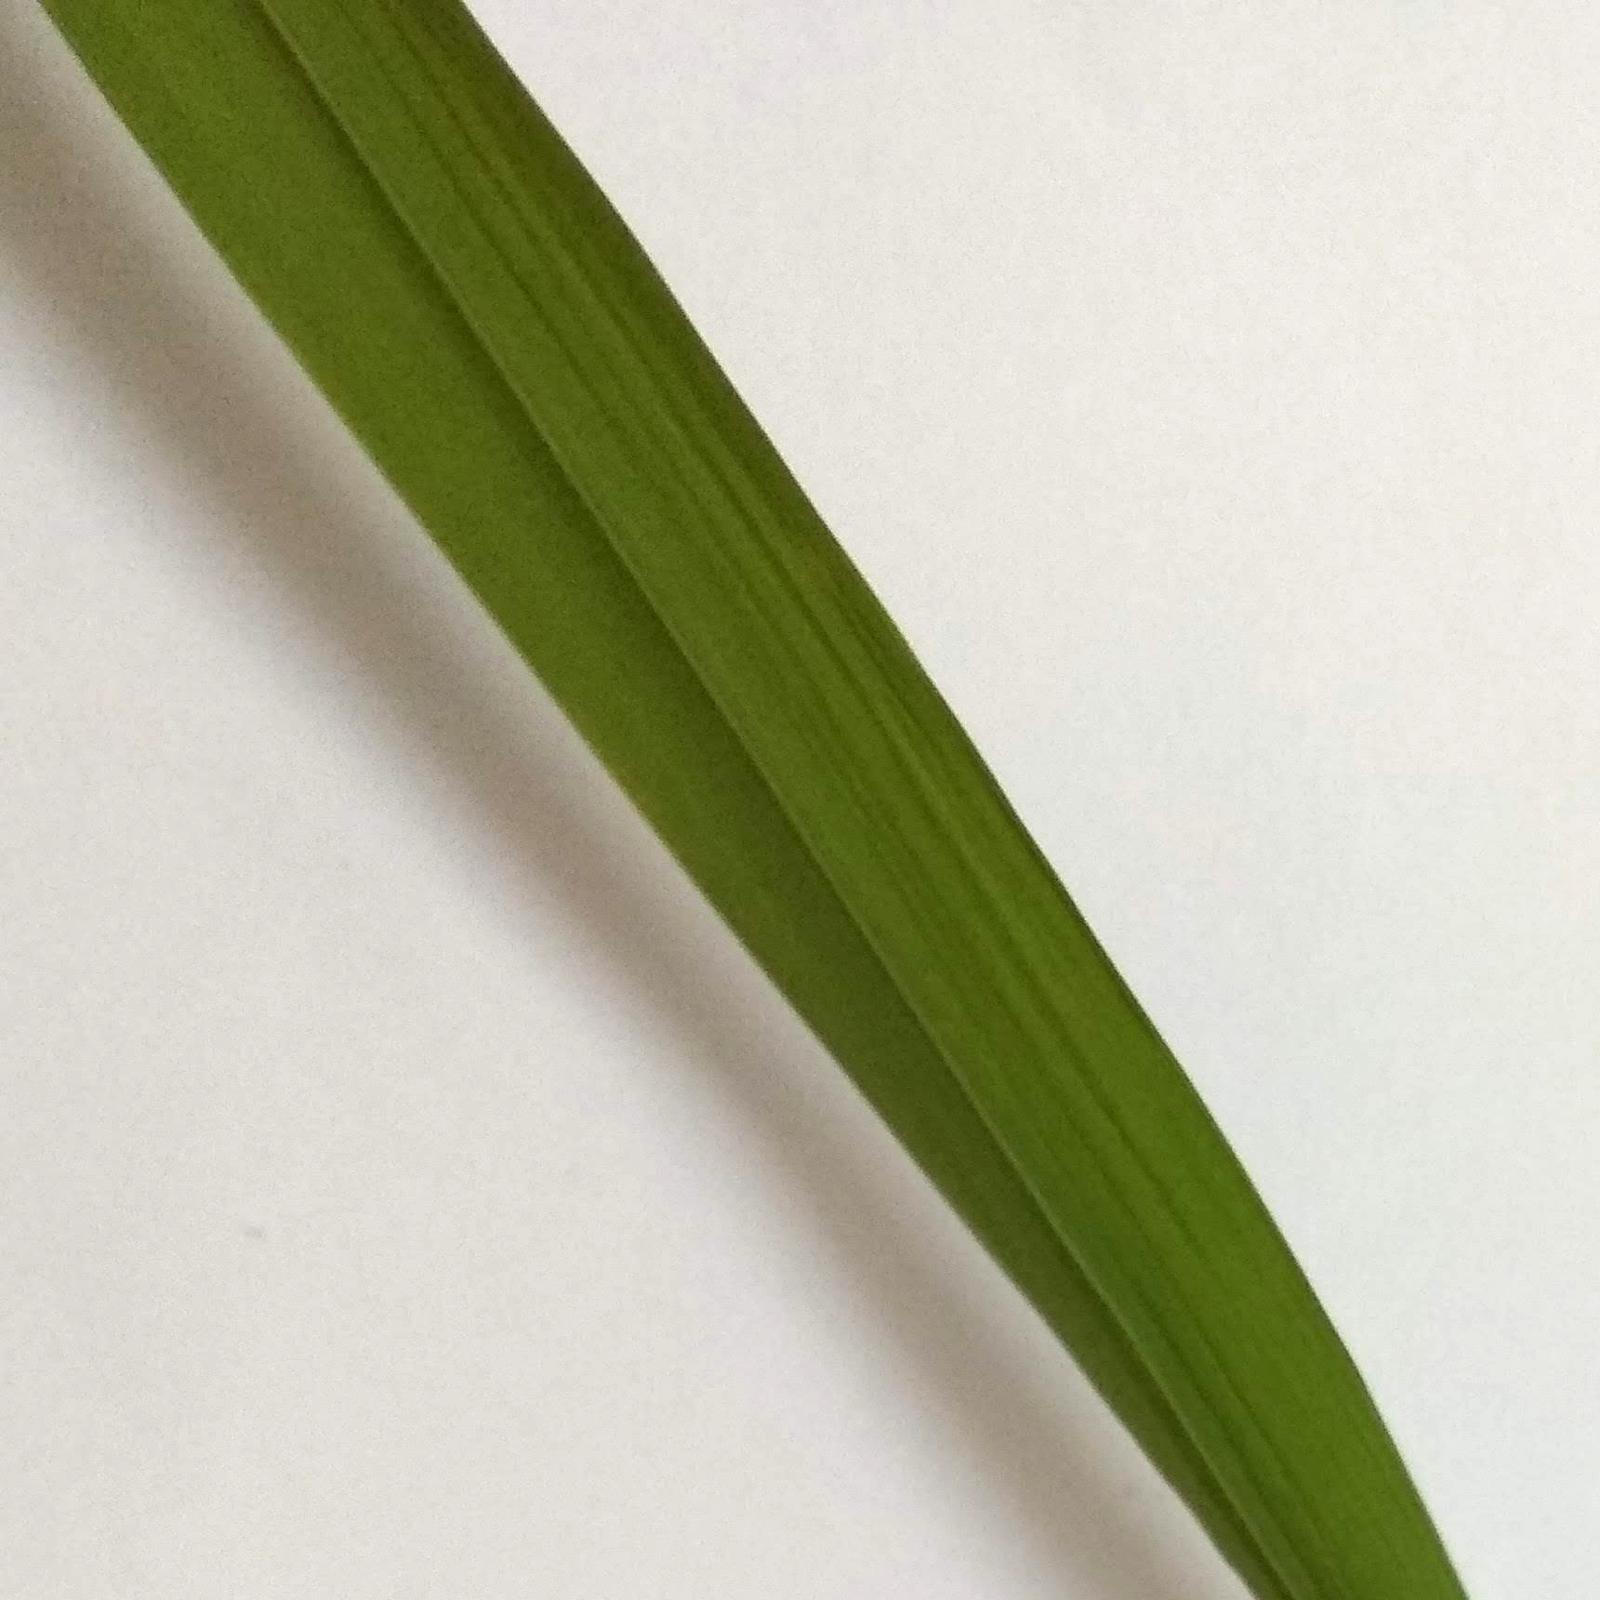
Nhãn: Healthy